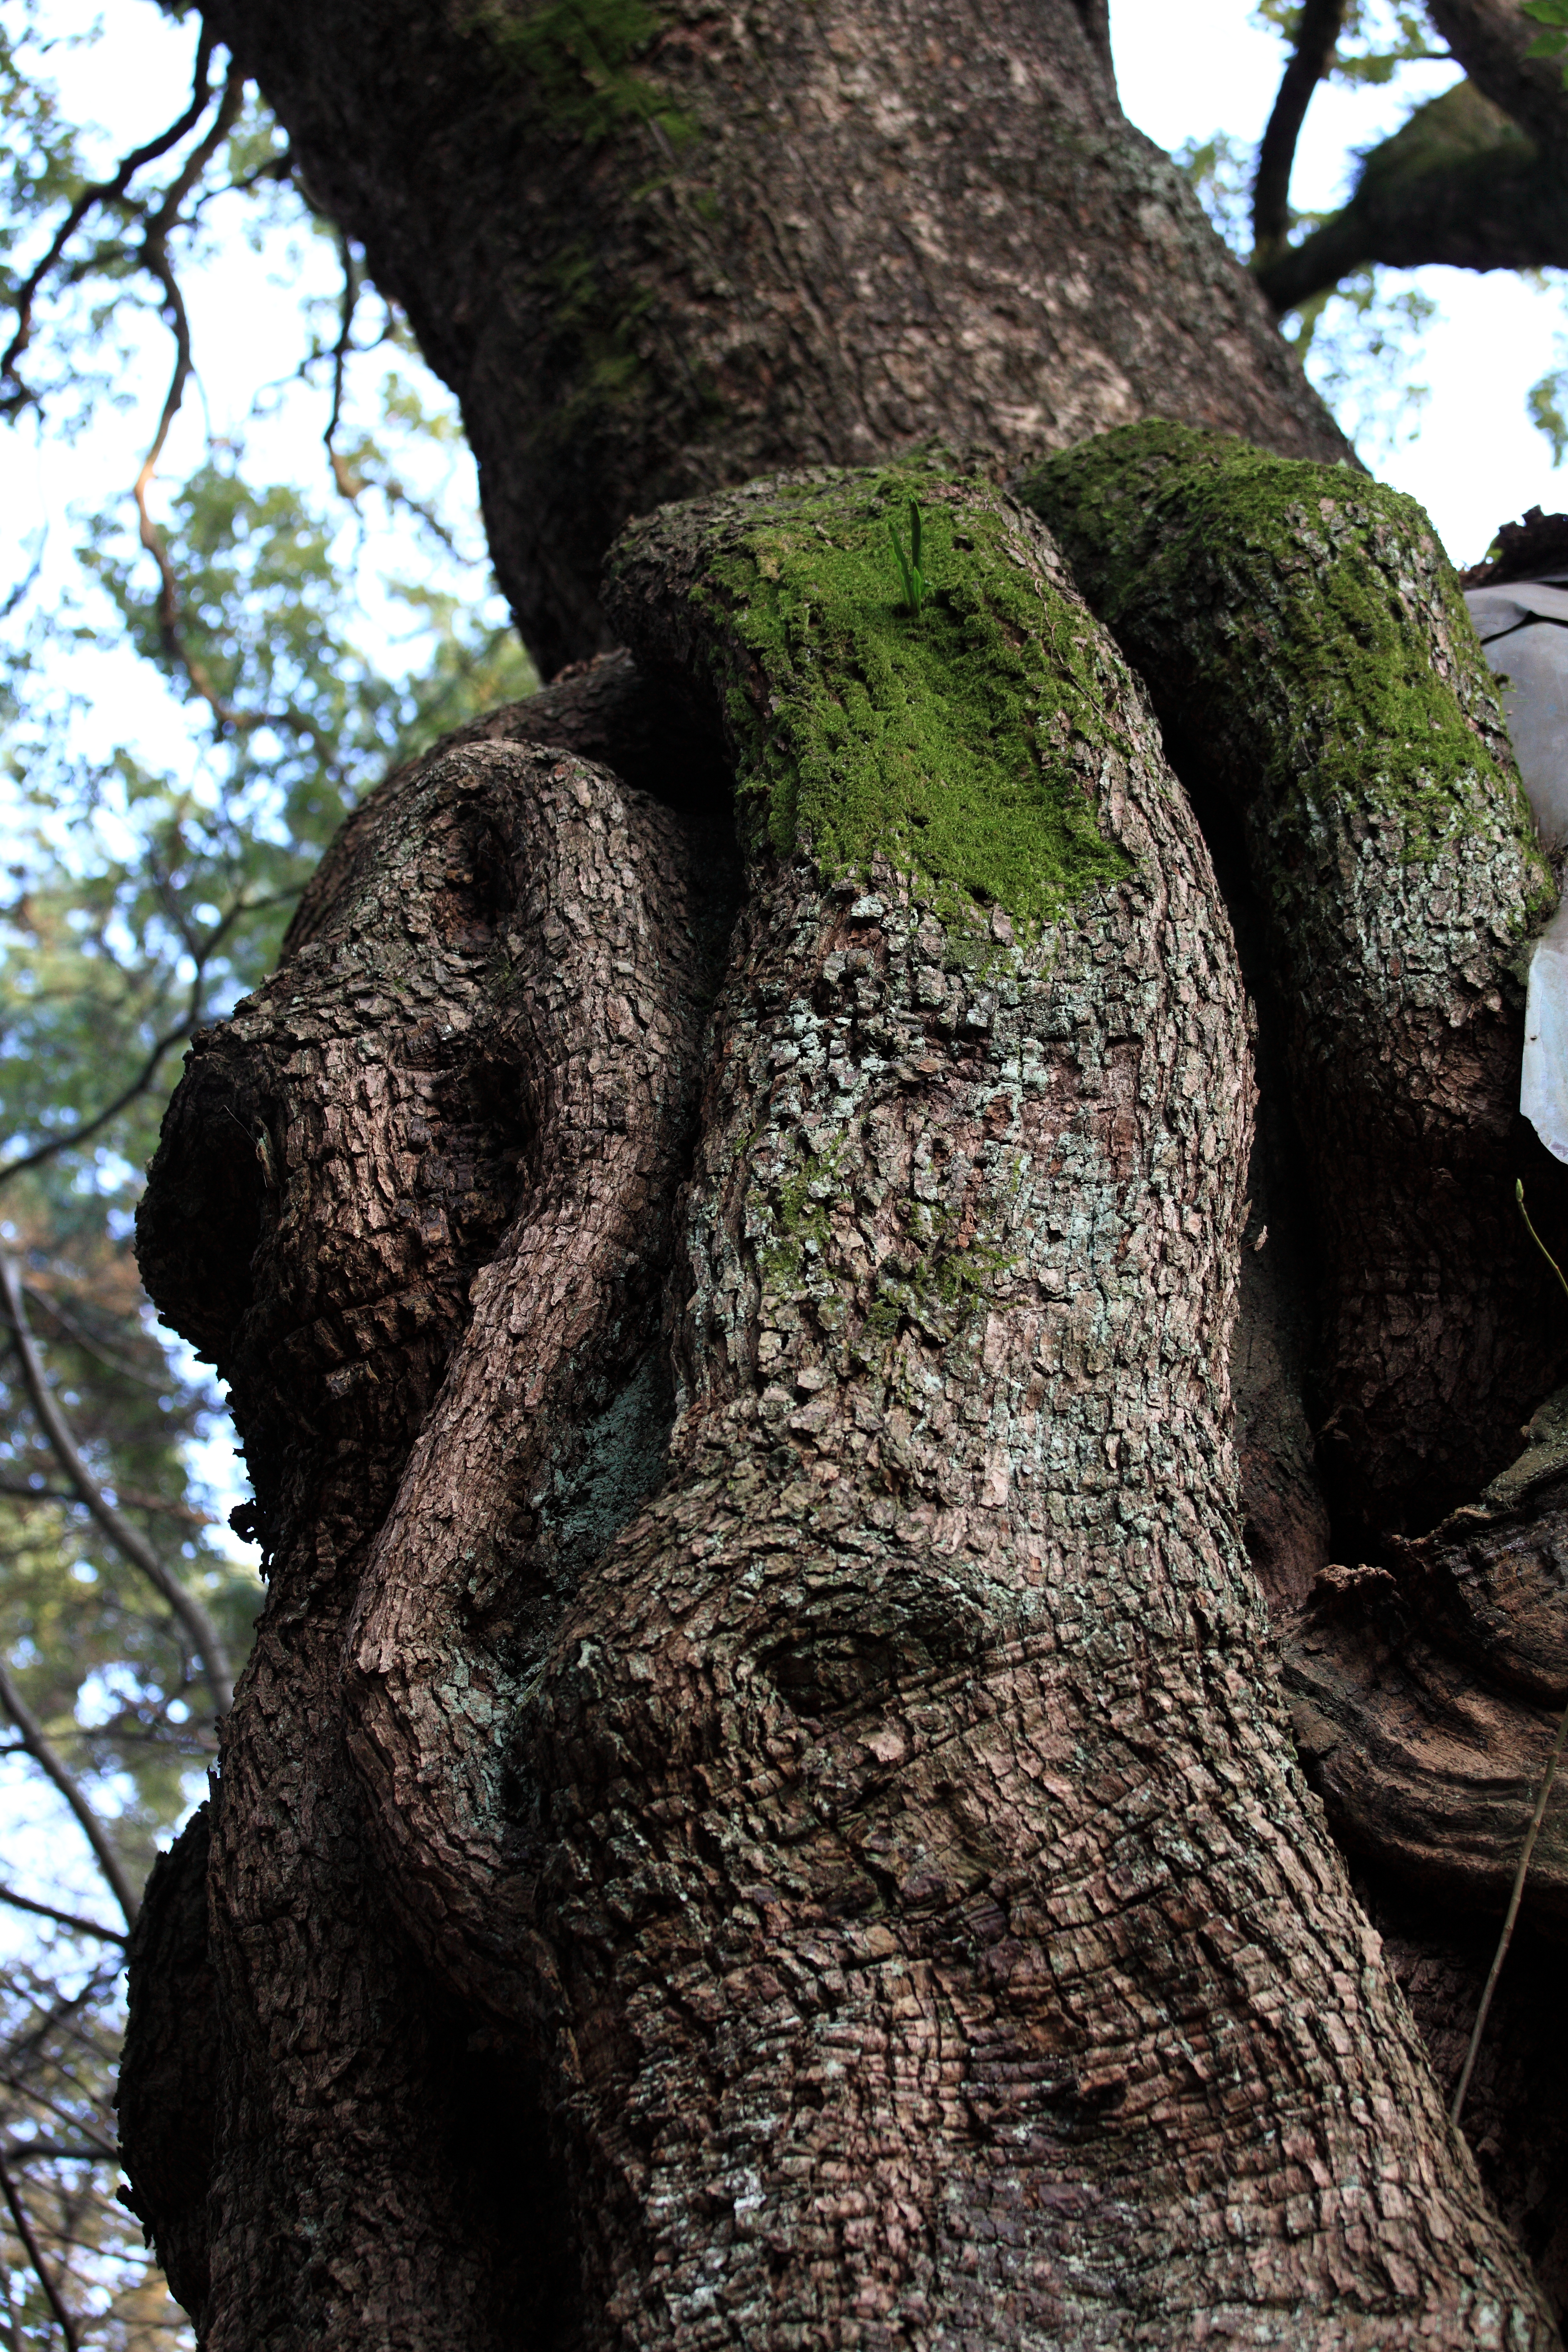
tree, nature, forest, branch, plant, leaf, flower, trunk, statue, green, high, jungle, botany, sculpture, art, temple, shrine, 5d, hires, markii, hi, res, resolution, shizuoka, camphortree, atami, kinomiyajinja, woody plant